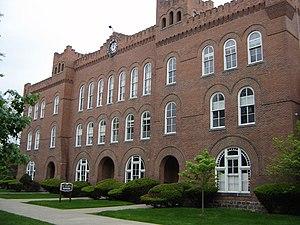
L'Académie militaire du Michigan est une académie militaire, à Orchard Lake Village, dans le comté d'Oakland, Michigan. Elle a été fondée en 1877 par J. Sumner Rogers, et fermée en 1908, à la suite d'une cessation de paiements.